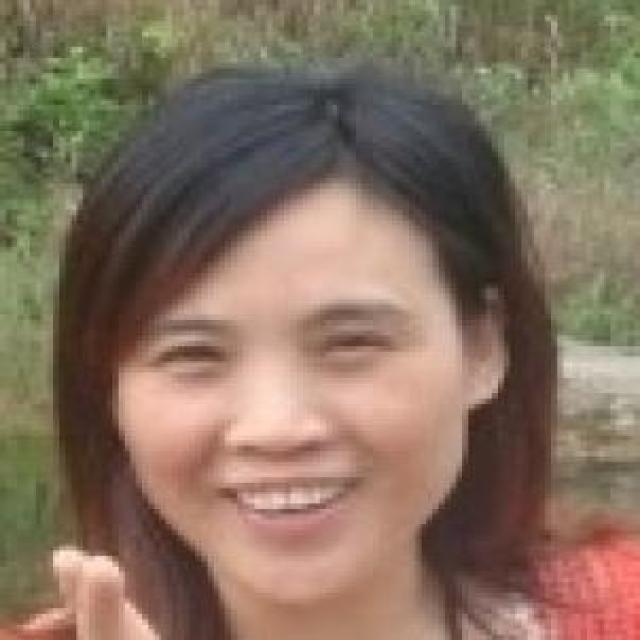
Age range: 21-44